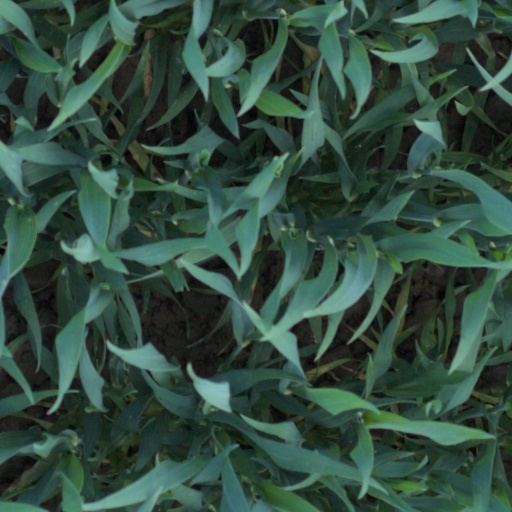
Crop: wheat